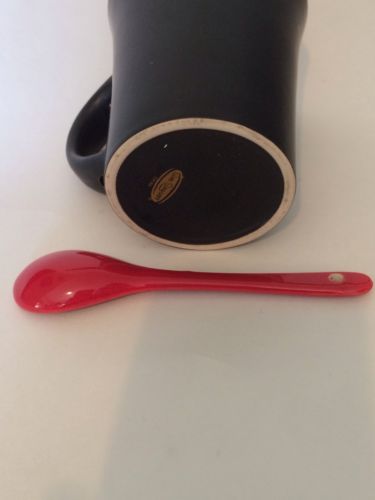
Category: mug